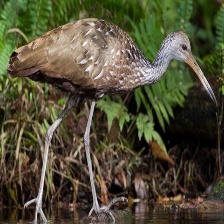
Species: LIMPKIN
Scientific name: ARAMUS GUARAUNA